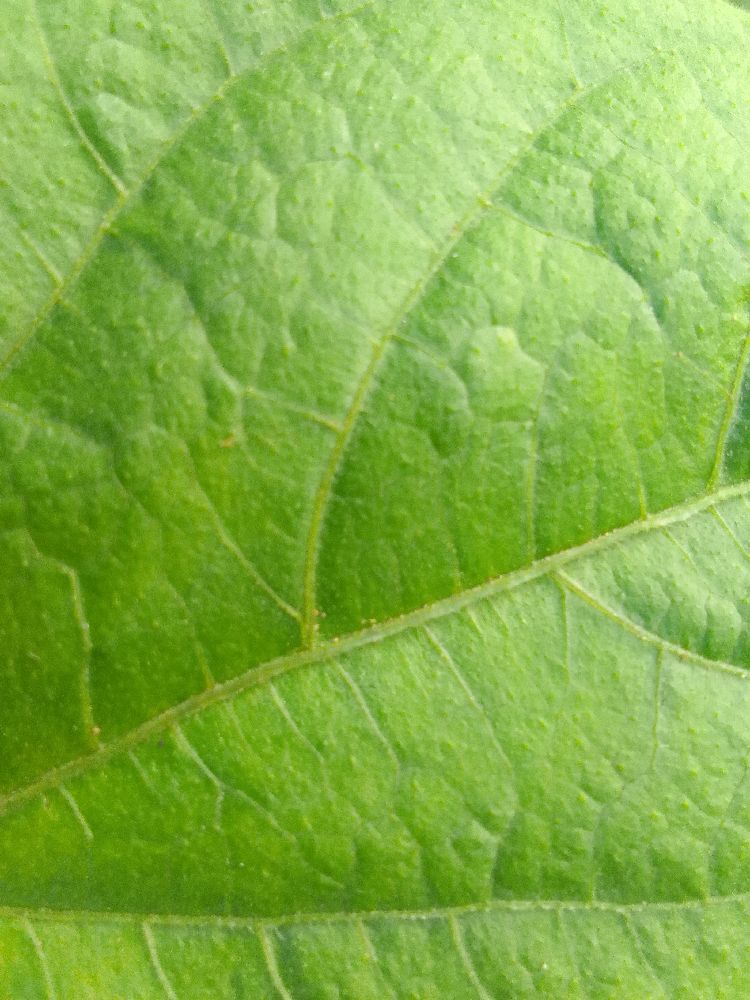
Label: healthy